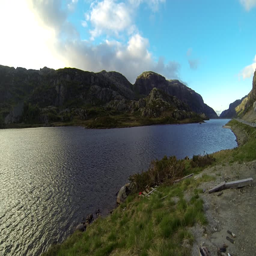
a lake in a green mountain landscape during daytime , pan shot